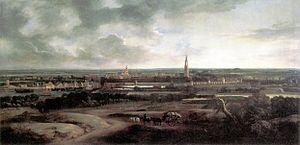
Matthias Withoos, dit aussi Calzetta Bianca ou Calzetti, né à Amersfoort en 1627 et mort à Hoorn en 1703, est un peintre du siècle d'or néerlandais.